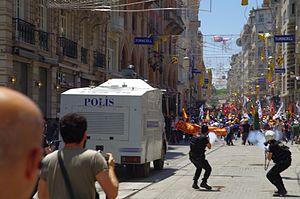
Le mouvement protestataire de 2013 en Turquie débute le 28 mai à Istanbul par un sit-in d'une cinquantaine de riverains du parc Taksim Gezi, auxquels s'associent rapidement des centaines de milliers de manifestants dans 78 des 81 provinces turques. Par leur ampleur, la nature de leurs revendications et les violences policières qui leur ont été opposées, ces manifestations ont été comparées au printemps arabe, au Occupy movement, au mouvement des Indignés, ou encore à Mai 68.